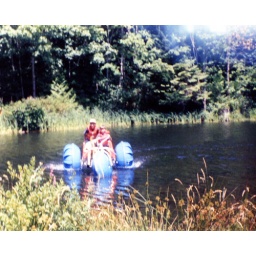
Brandon and Jason in Canada on a water bike